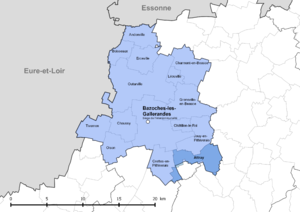
Périmètre de la fr:communauté de communes de la Plaine du Nord Loiret - Situation de la commune de fr:Attray.
Attray est une commune française située dans le département du Loiret, en région Centre-Val de Loire.